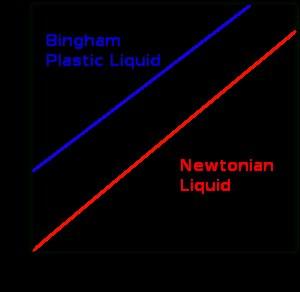
Le fluide de Bingham est un modèle théorique de milieu viscoplastique qui correspond à un comportement de solide parfait sous faibles contraintes, et à un comportement de fluide visqueux au-delà d'une contrainte-seuil. Ce modèle porte le nom d’Eugène Bingham qui en a donné l'expression mathématique.